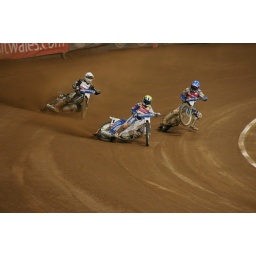
A couple of seconds later the bike on the right was over the fence and 2 riders lying at the bottom of the fence.